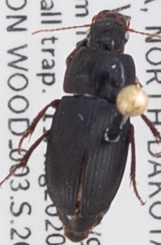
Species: Harpalus opacipennis
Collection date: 2020-08-11
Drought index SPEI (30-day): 0.114
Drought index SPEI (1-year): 0.706
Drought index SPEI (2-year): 1.28